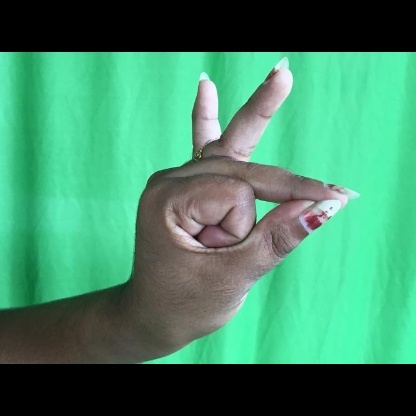
Mudra: Bramaram